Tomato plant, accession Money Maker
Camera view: horizontal (90 deg, fisheye); turntable rotation: 330 degrees
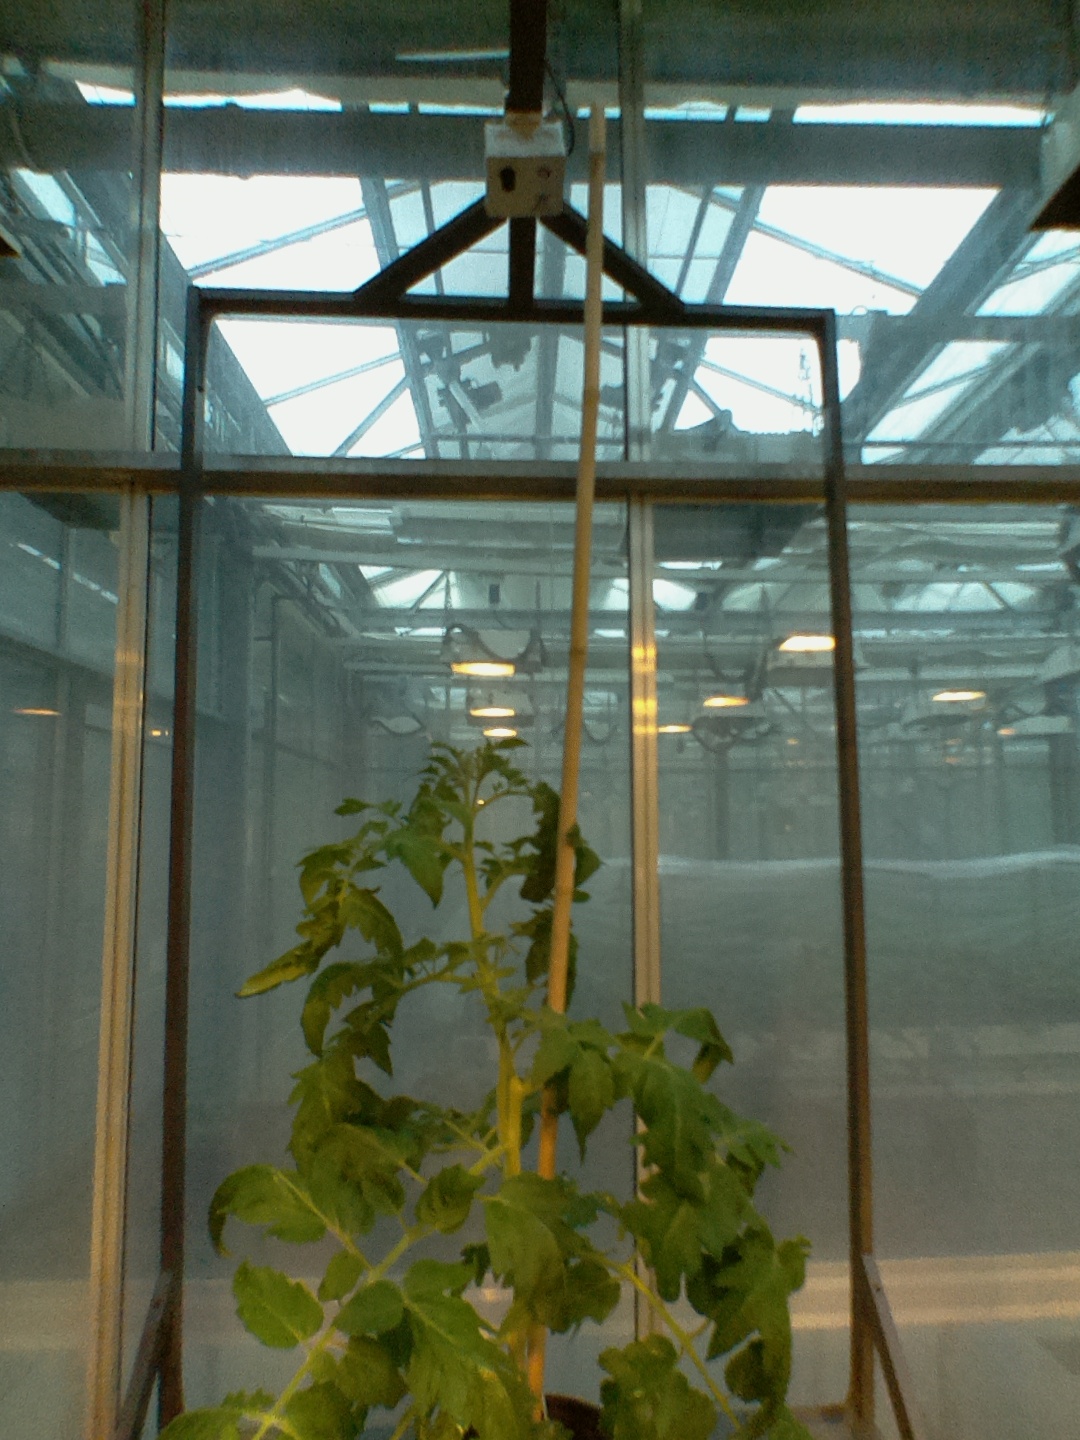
BBCH growth stage 60: First flowers open